Abu Bakr al-Razi

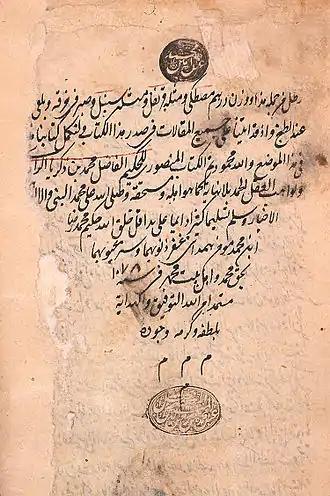
Colophon of al-Razi's "Book of Medicine for Mansur"

Al-Razi was one of the world's first great medical experts. He is considered the father of psychology and psychotherapy.